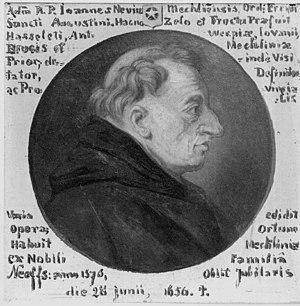
Jean Neeffs, né en 1576 à Malines et mort le 28 juin 1656 à Malines, est un augustin flamand, auteur d'ouvrages spirituels et organisateur de la Provincia Belgica de son ordre à l'époque de la Contre-Réforme.